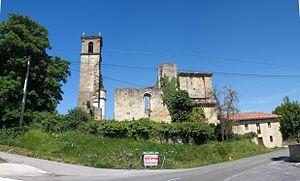
Galarreta est une commune ou une contrée appartenant à la municipalité de San Millán dans la province d'Alava, située dans la Communauté autonome basque en Espagne.